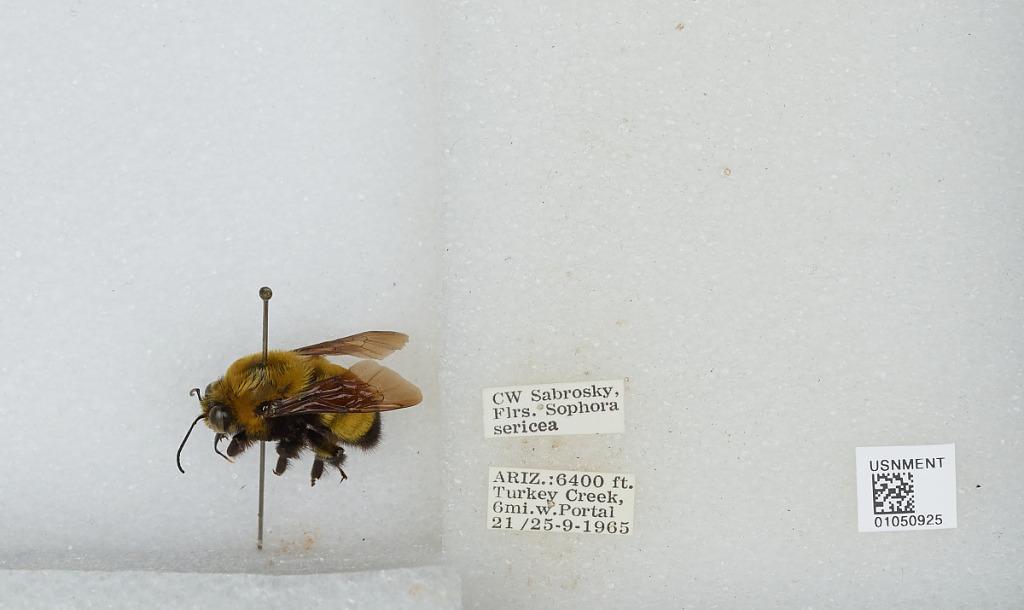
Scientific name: Bombus sp.
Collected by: C. Sabrosky
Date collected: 1965-9-21
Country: United States
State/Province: Arizona
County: Cochise
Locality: Turkey Creek, 6 miles west Portal
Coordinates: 31.8606, -109.335